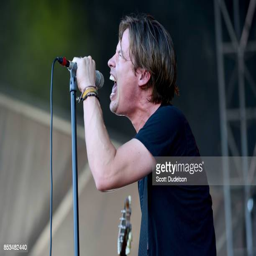
blues artist performs onstage during the festival